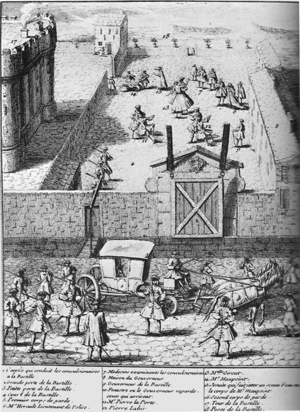
Le vocable « convulsionnaires » est forgé au XVIIIᵉ siècle, à partir du terme médical de convulsion. En effet, il sert à l'origine à désigner collectivement des individus atteints de troubles mentaux qui, lors de transes mystico-religieuses, présentent des convulsions, entre autres manifestations spectaculaires. Le terme est ensuite appliqué dès 1731 à un mouvement politico-religieux né dans le contexte de l'opposition janséniste à la bulle Unigenitus et à la répression politique et religieuse des prêtres appelants. Ce mouvement est défini par ses acteurs comme l'« Œuvre des convulsions ».